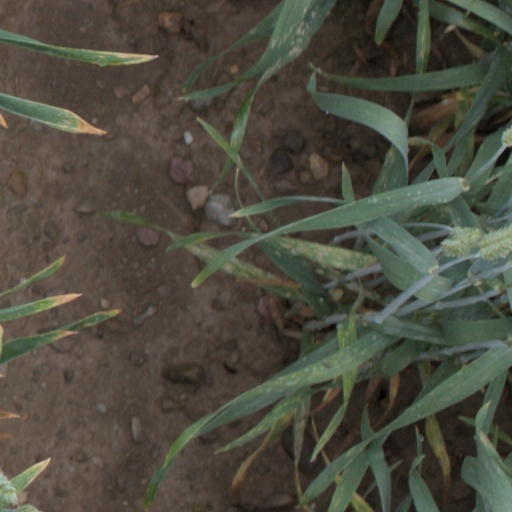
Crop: wheat